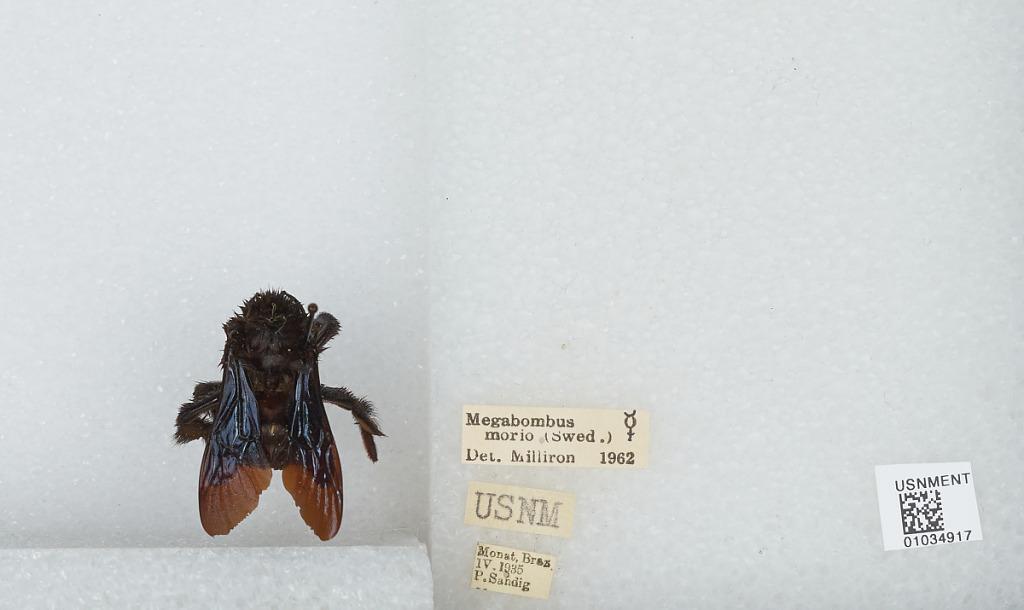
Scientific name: Bombus (Fervidobombus) morio (Swederus)
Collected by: P. Sandig
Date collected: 1935-4-
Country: Brazil
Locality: Monat
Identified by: Milliron